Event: Nepal Earthquake
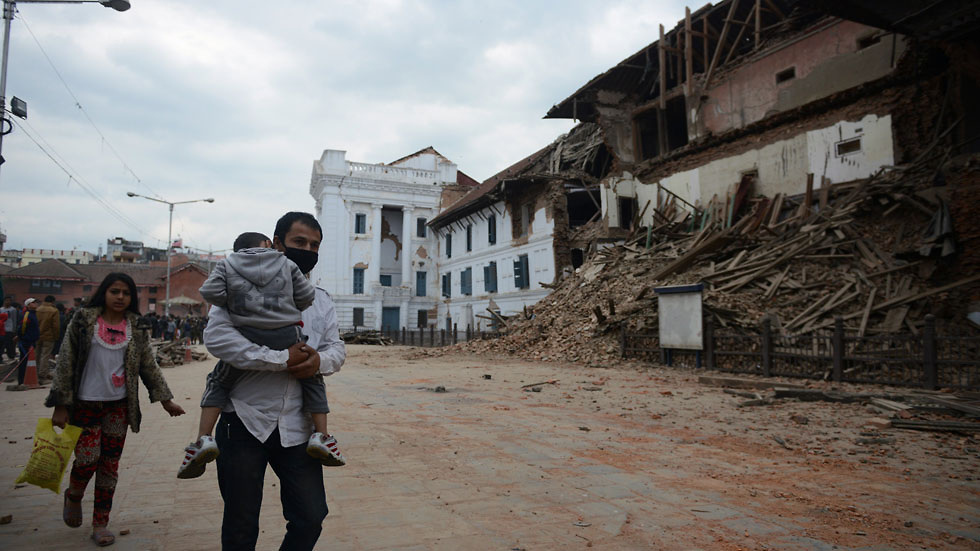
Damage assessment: damage